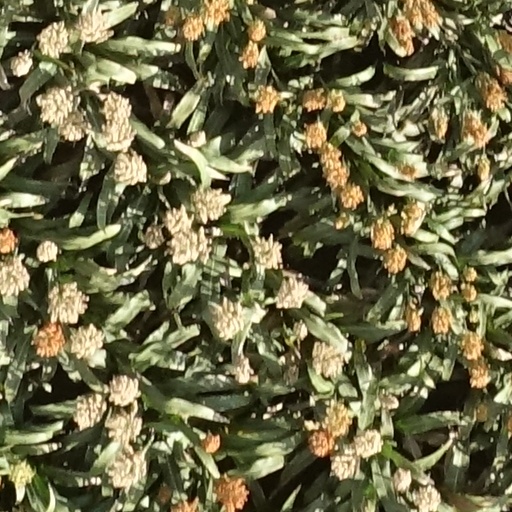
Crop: sorghum